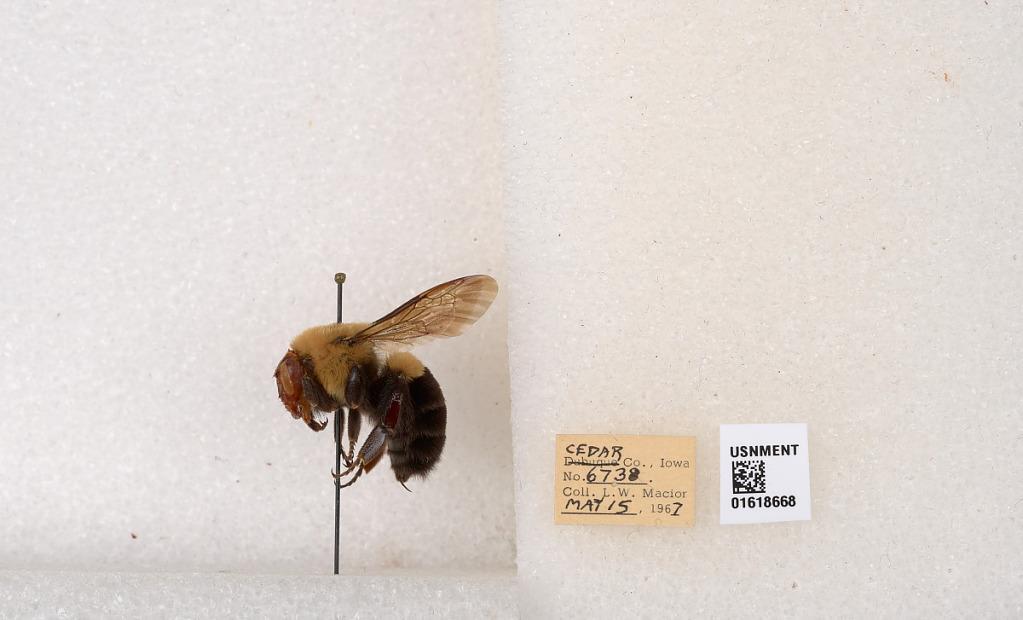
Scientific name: Bombus impatiens Cresson
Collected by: L. Macior
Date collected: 1967-5-15
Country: United States
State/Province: Iowa
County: Cedar
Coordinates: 41.7723, -91.1324